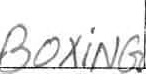
Label: boxing